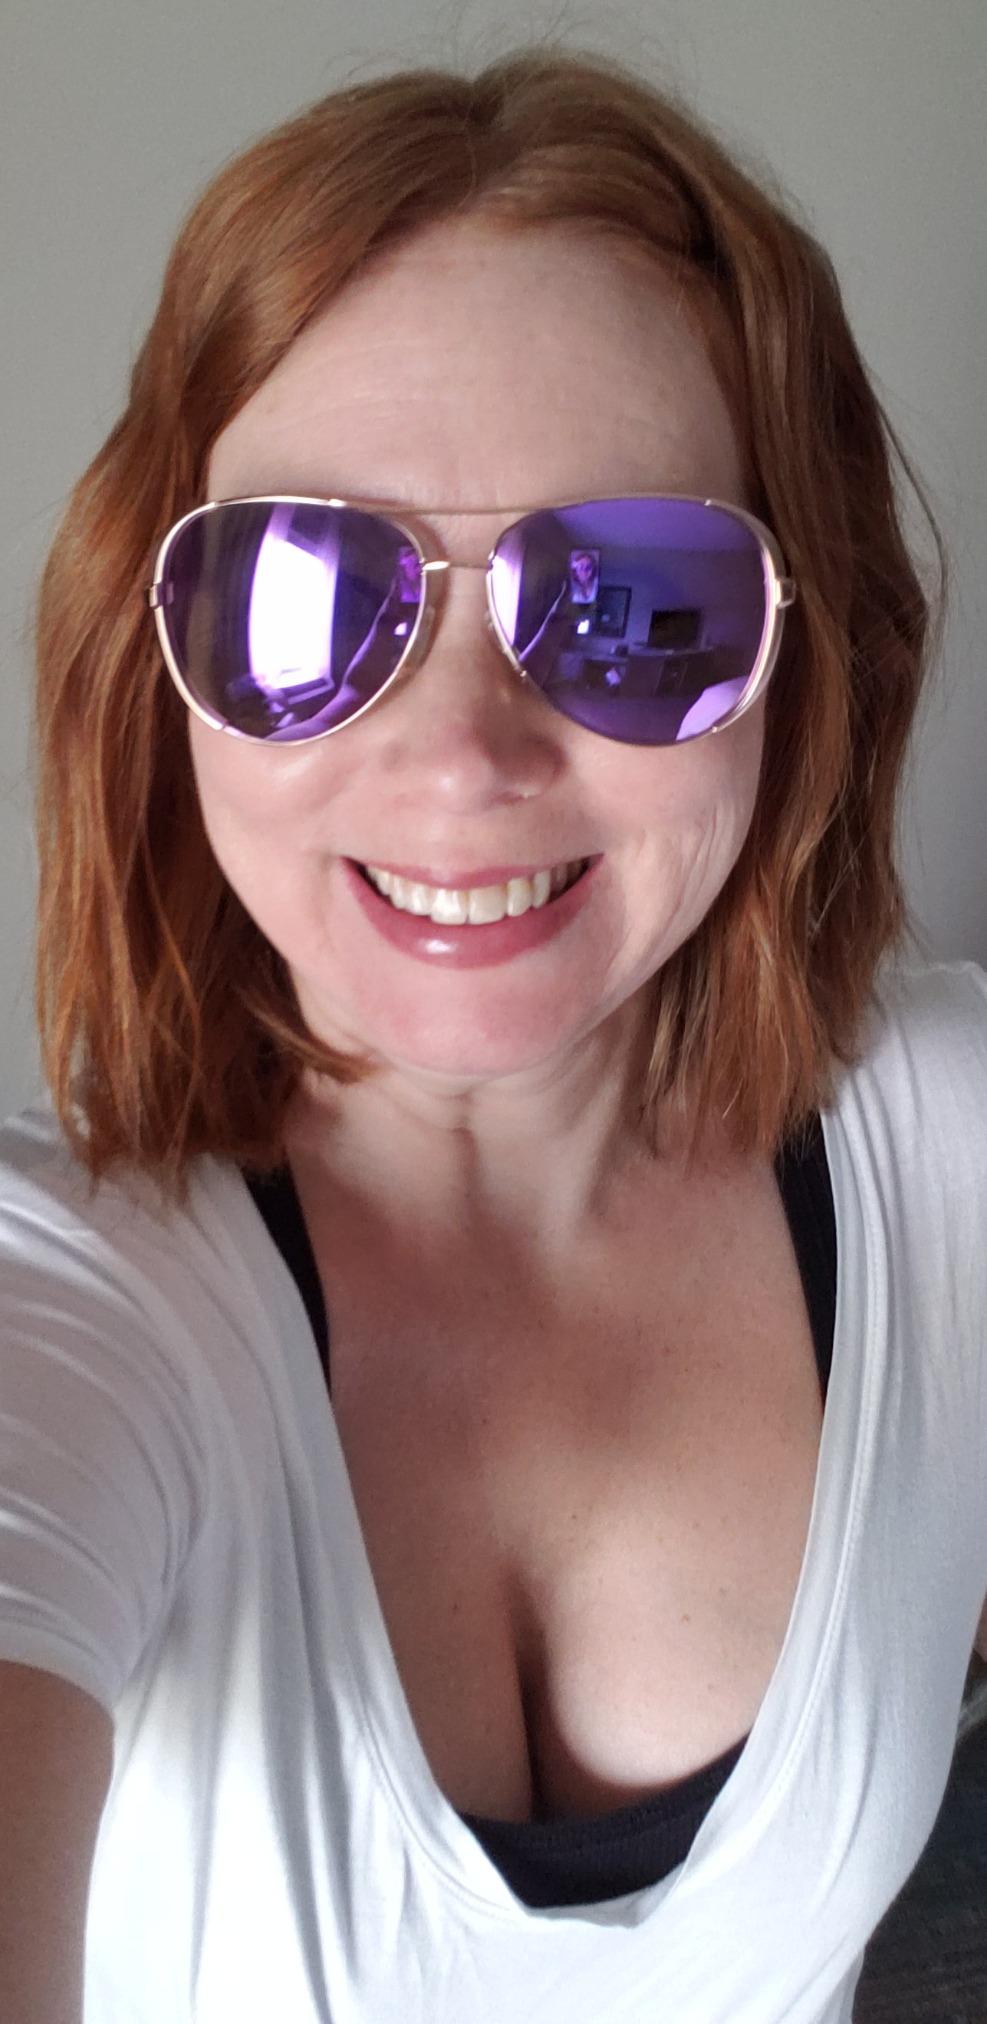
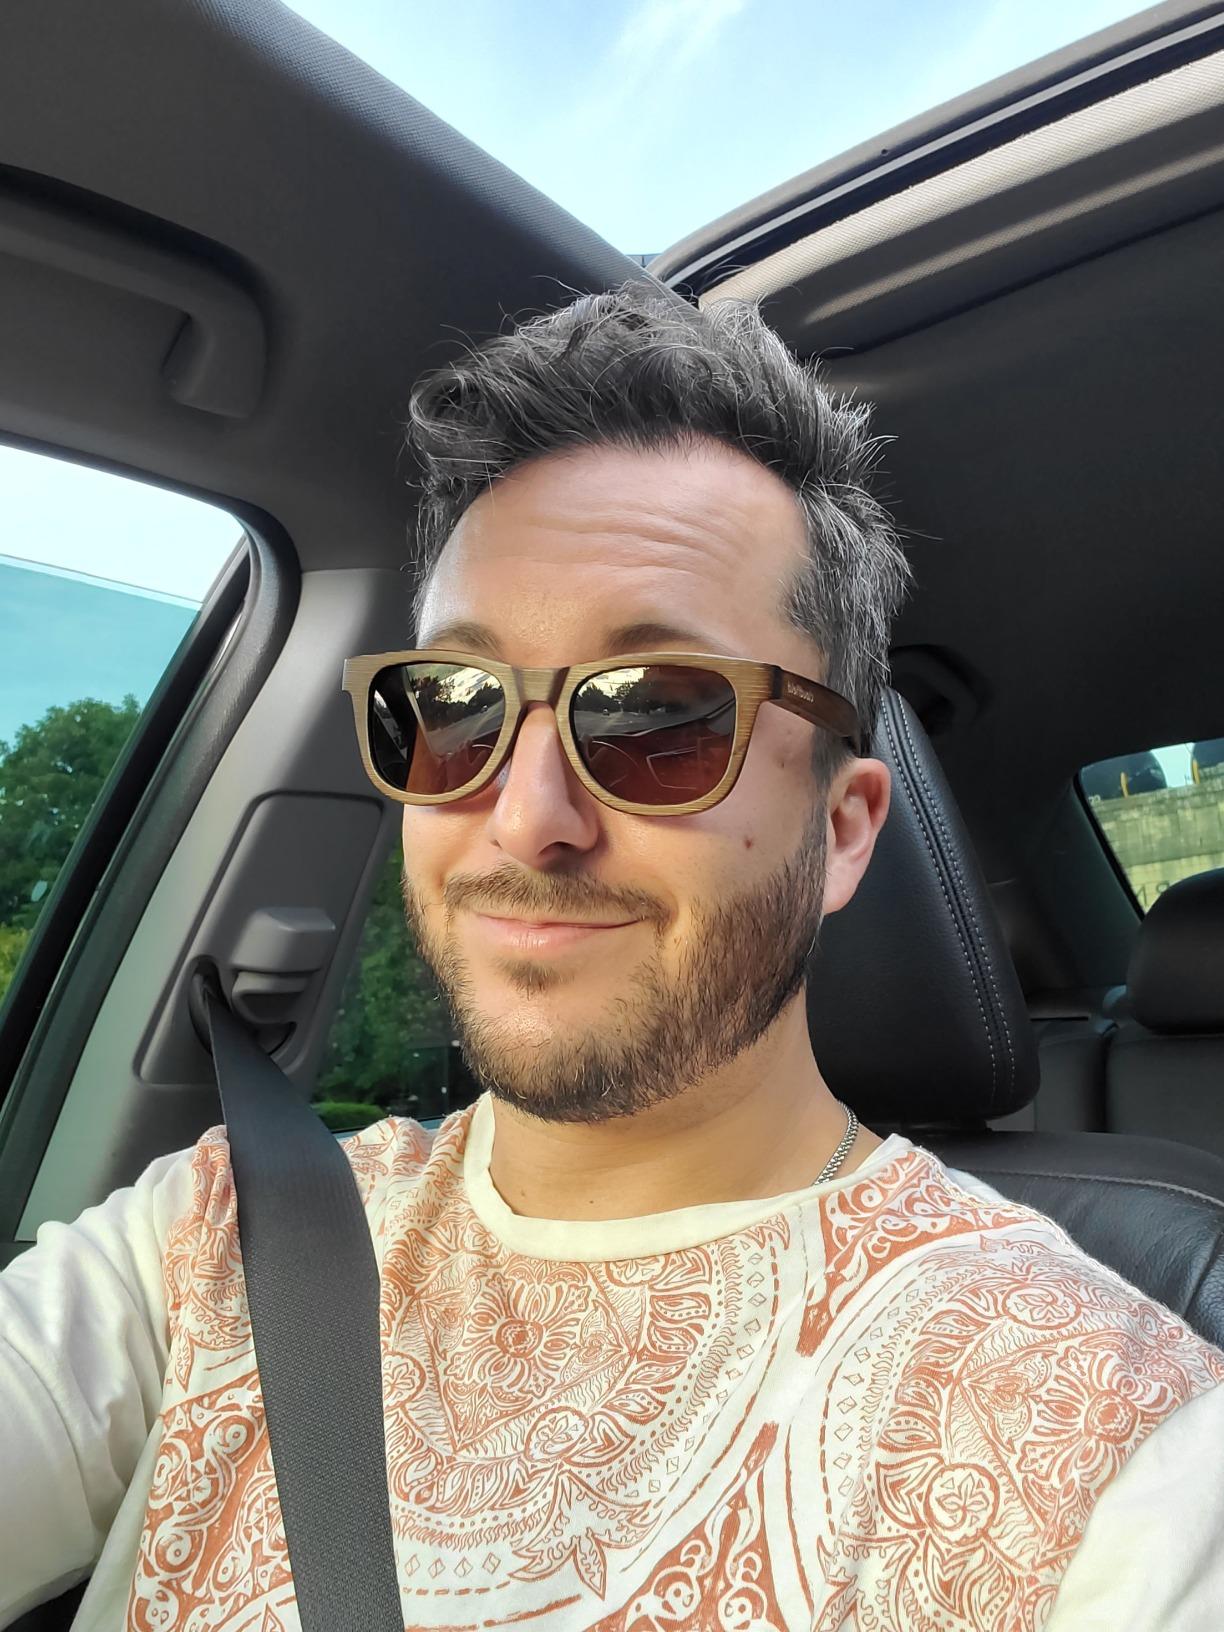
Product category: accessories_sunglasses
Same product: no